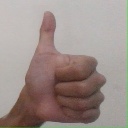
अक्षर: थ